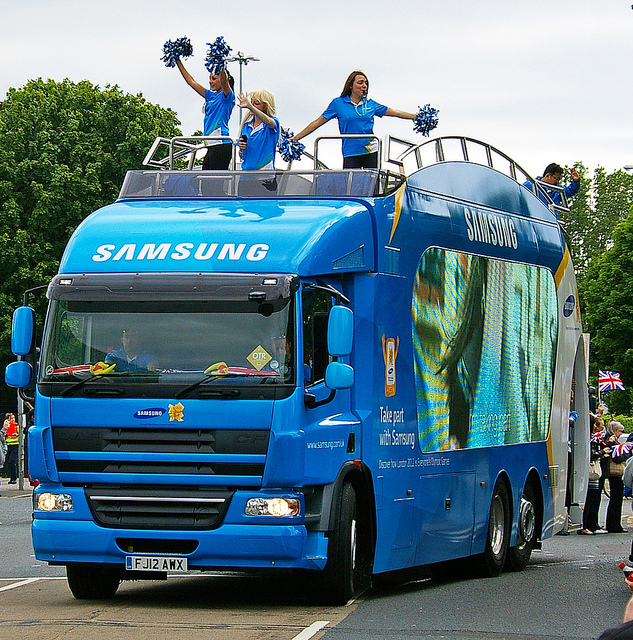
Three girls holding pom-poms on top of a Samsung bus.

Cheerleaders are riding atop a trash truck turned float.

A large blue promotional bus with cheerleaders riding on top.

A blue bus driving along the street during the day.

People riding on the upper level of a Samsung bus in a parade.